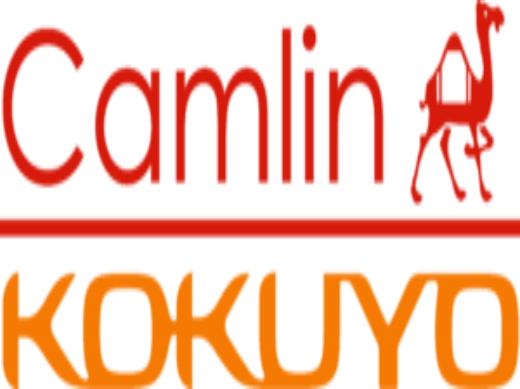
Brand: kokuyo
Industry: Necessities